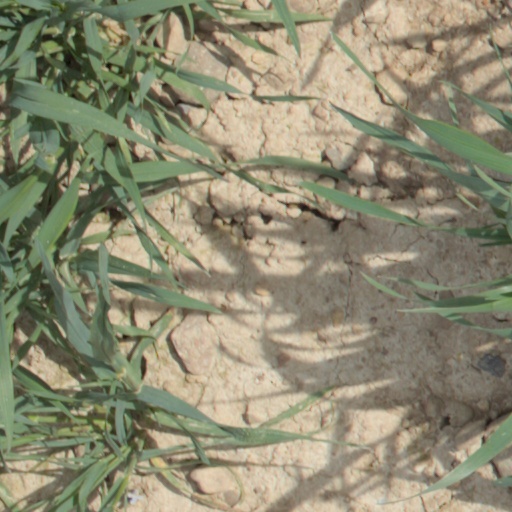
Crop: wheat